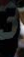
Number: 3